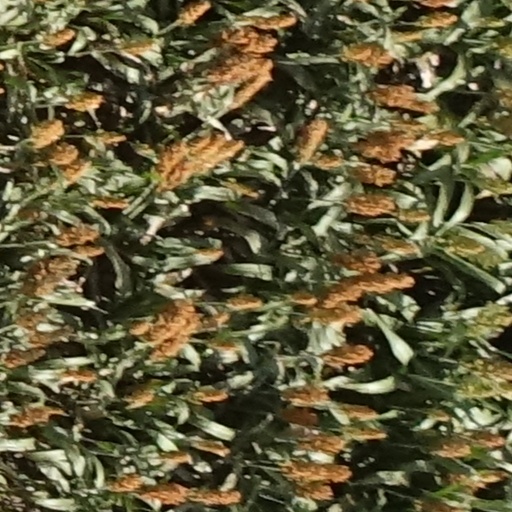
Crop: sorghum